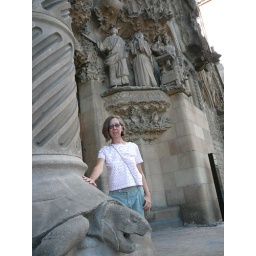
Kathy next to toad column base with statuary in background (including a blacksmith on the right)